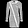
Label: Dress